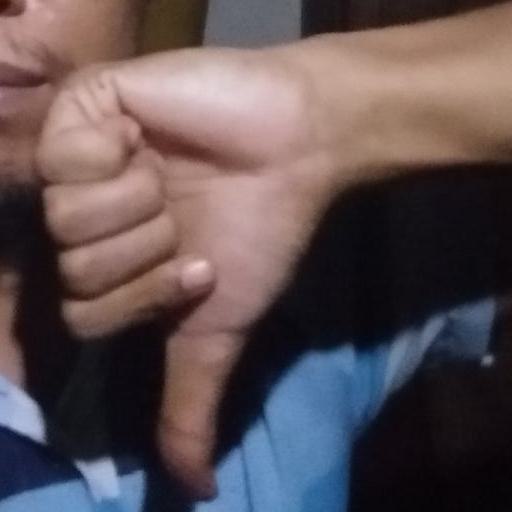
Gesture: dislike